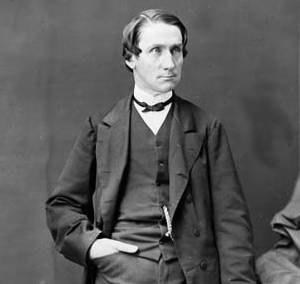
Cette page concerne des événements d'actualité qui se sont produits durant l'année 1872 dans le territoire canadien des Territoires du Nord-Ouest.
Depuis octobre 2019, onze anciens premiers ministres ténois étaient encore en vie, la plus vieille étant Nellie Cournoyea. Le dernier premier ministre à mourir est Goo Arlooktoo le 30 avril 2002.
Alexander Morris, est un homme politique canadien. Il a fait partie du cabinet du premier ministre John A. Macdonald et fut le second lieutenant-gouverneur du Manitoba. Il est aussi connu pour être le premier lieutenant-gouverneur du district de Keewatin.
Cette page concerne des événements d'actualité qui se sont produits durant l'année 1872 dans la province canadienne du Manitoba.